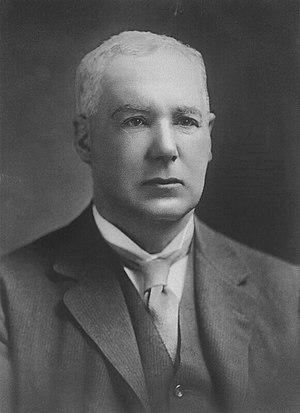
Francis Bell est le vingtième Premier ministre de Nouvelle-Zélande du 10 au 30 mai 1925.